Fighter units of the Japan Air Self-Defense Force

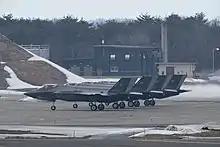
F-35A aircraft at Misawa Air Base

During the Imperial era the Japanese air services largely used Japanese fighter aircraft made by companies such as Kawasaki Aerospace Company, Mitsubishi Heavy Industries and Nakajima Aircraft Company. After the war surviving Japanese aircraft were mostly scrapped and aviation manufacturing capability was destroyed. When the new SDF's air capacity was initially established it was with surplus American aircraft left over from World War II.